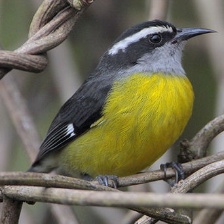
Species: BANANAQUIT
Scientific name: COEREBA FLAVEOLA